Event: Nepal Earthquake
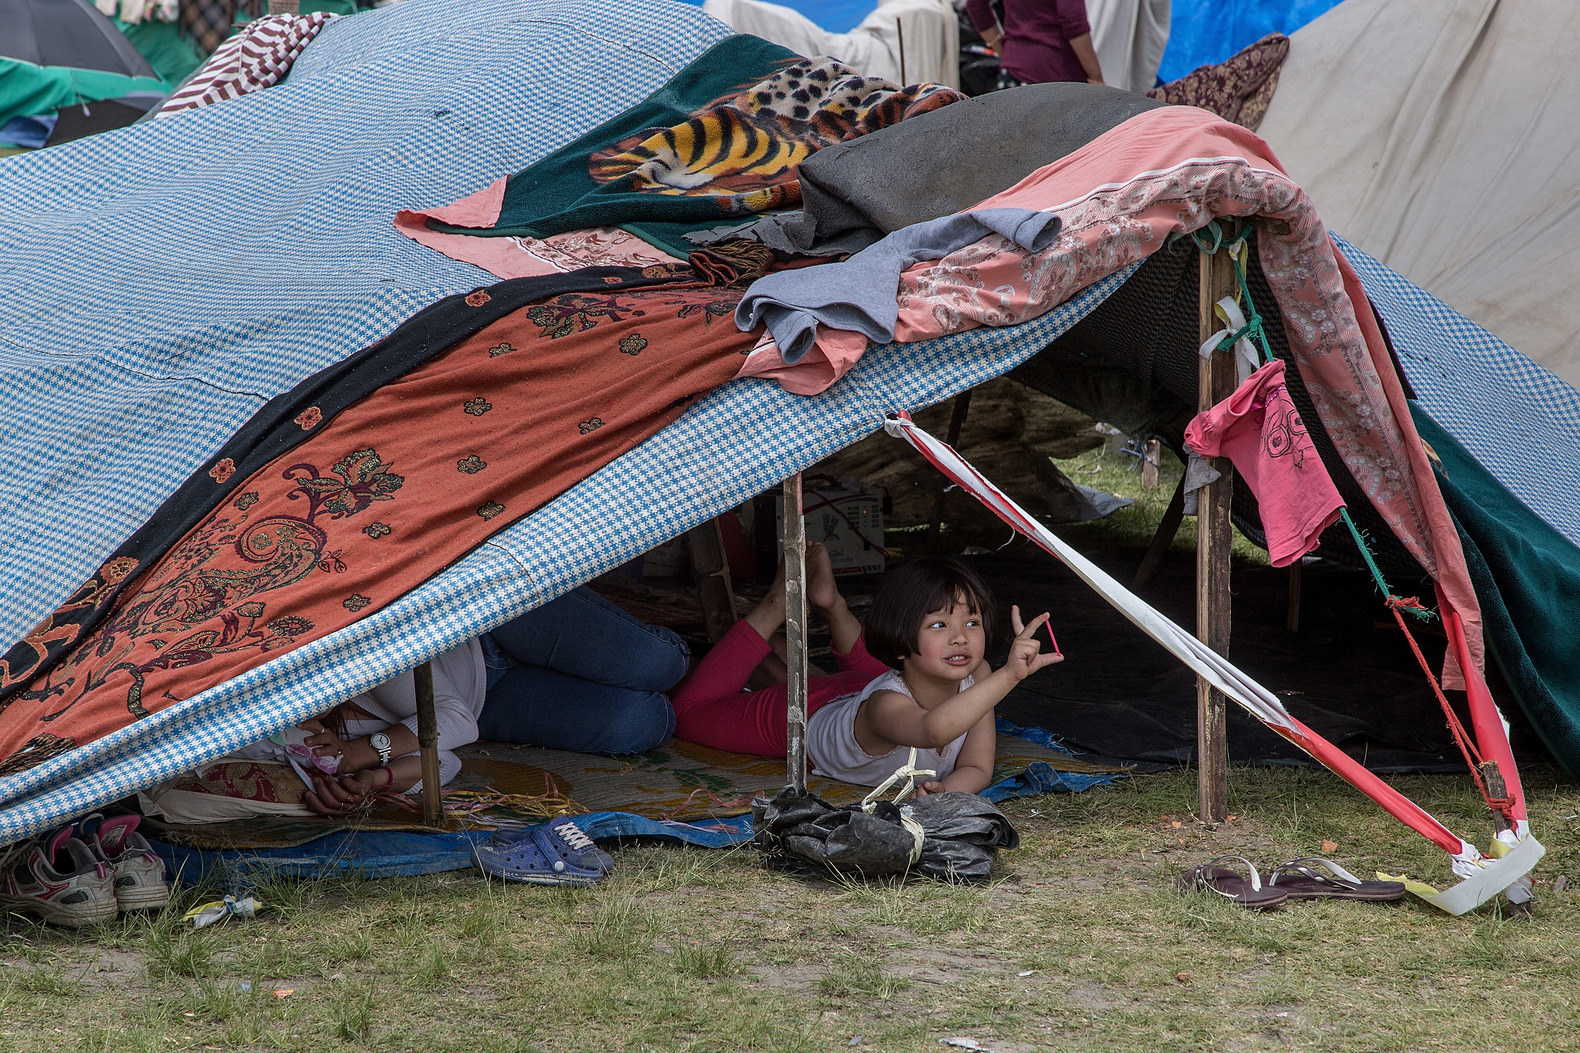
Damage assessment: damage